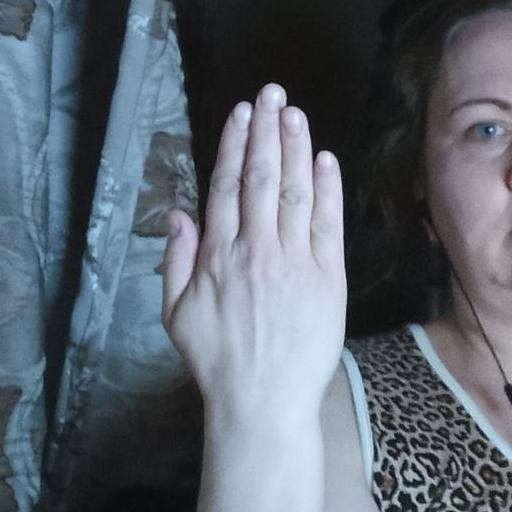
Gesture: stop_inverted